Kongsvinger Fortress

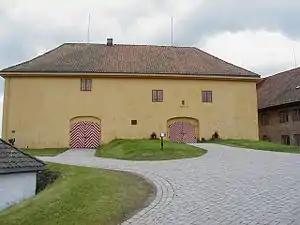
Arsenal at Kongsvinger Fortress.

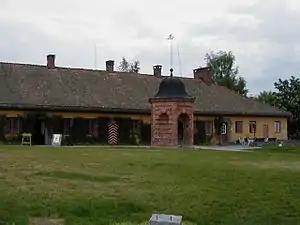
Well and old barracks at Kongsvinger Fortress.

During the early medieval period, pilgrims traveled to the shrine of St. Olaf at Trondheim; a favorite route for those from Sweden (the Vinger Royal Road) passed via Eidskog, Vinger (now Kongsvinger) and Elverum up the Glomma. This important pilgrimage & trade route is mentioned by Adam of Bremen in 1070. Its importance as an established road leading both north and south from the Swedish border was the basis for its later military significance.